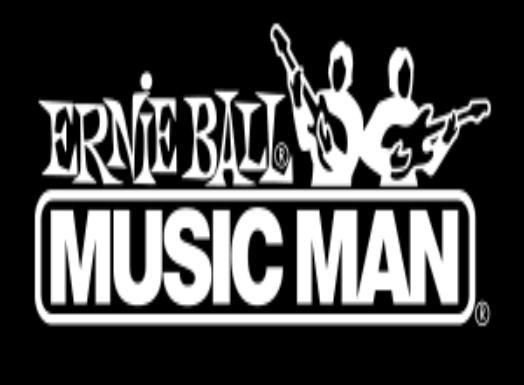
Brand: music man-2
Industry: Leisure